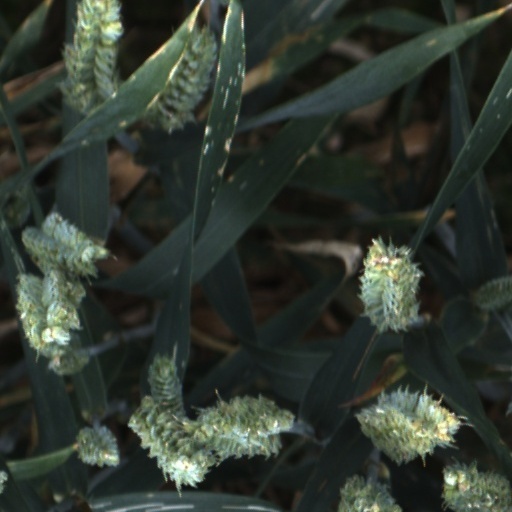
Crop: wheat